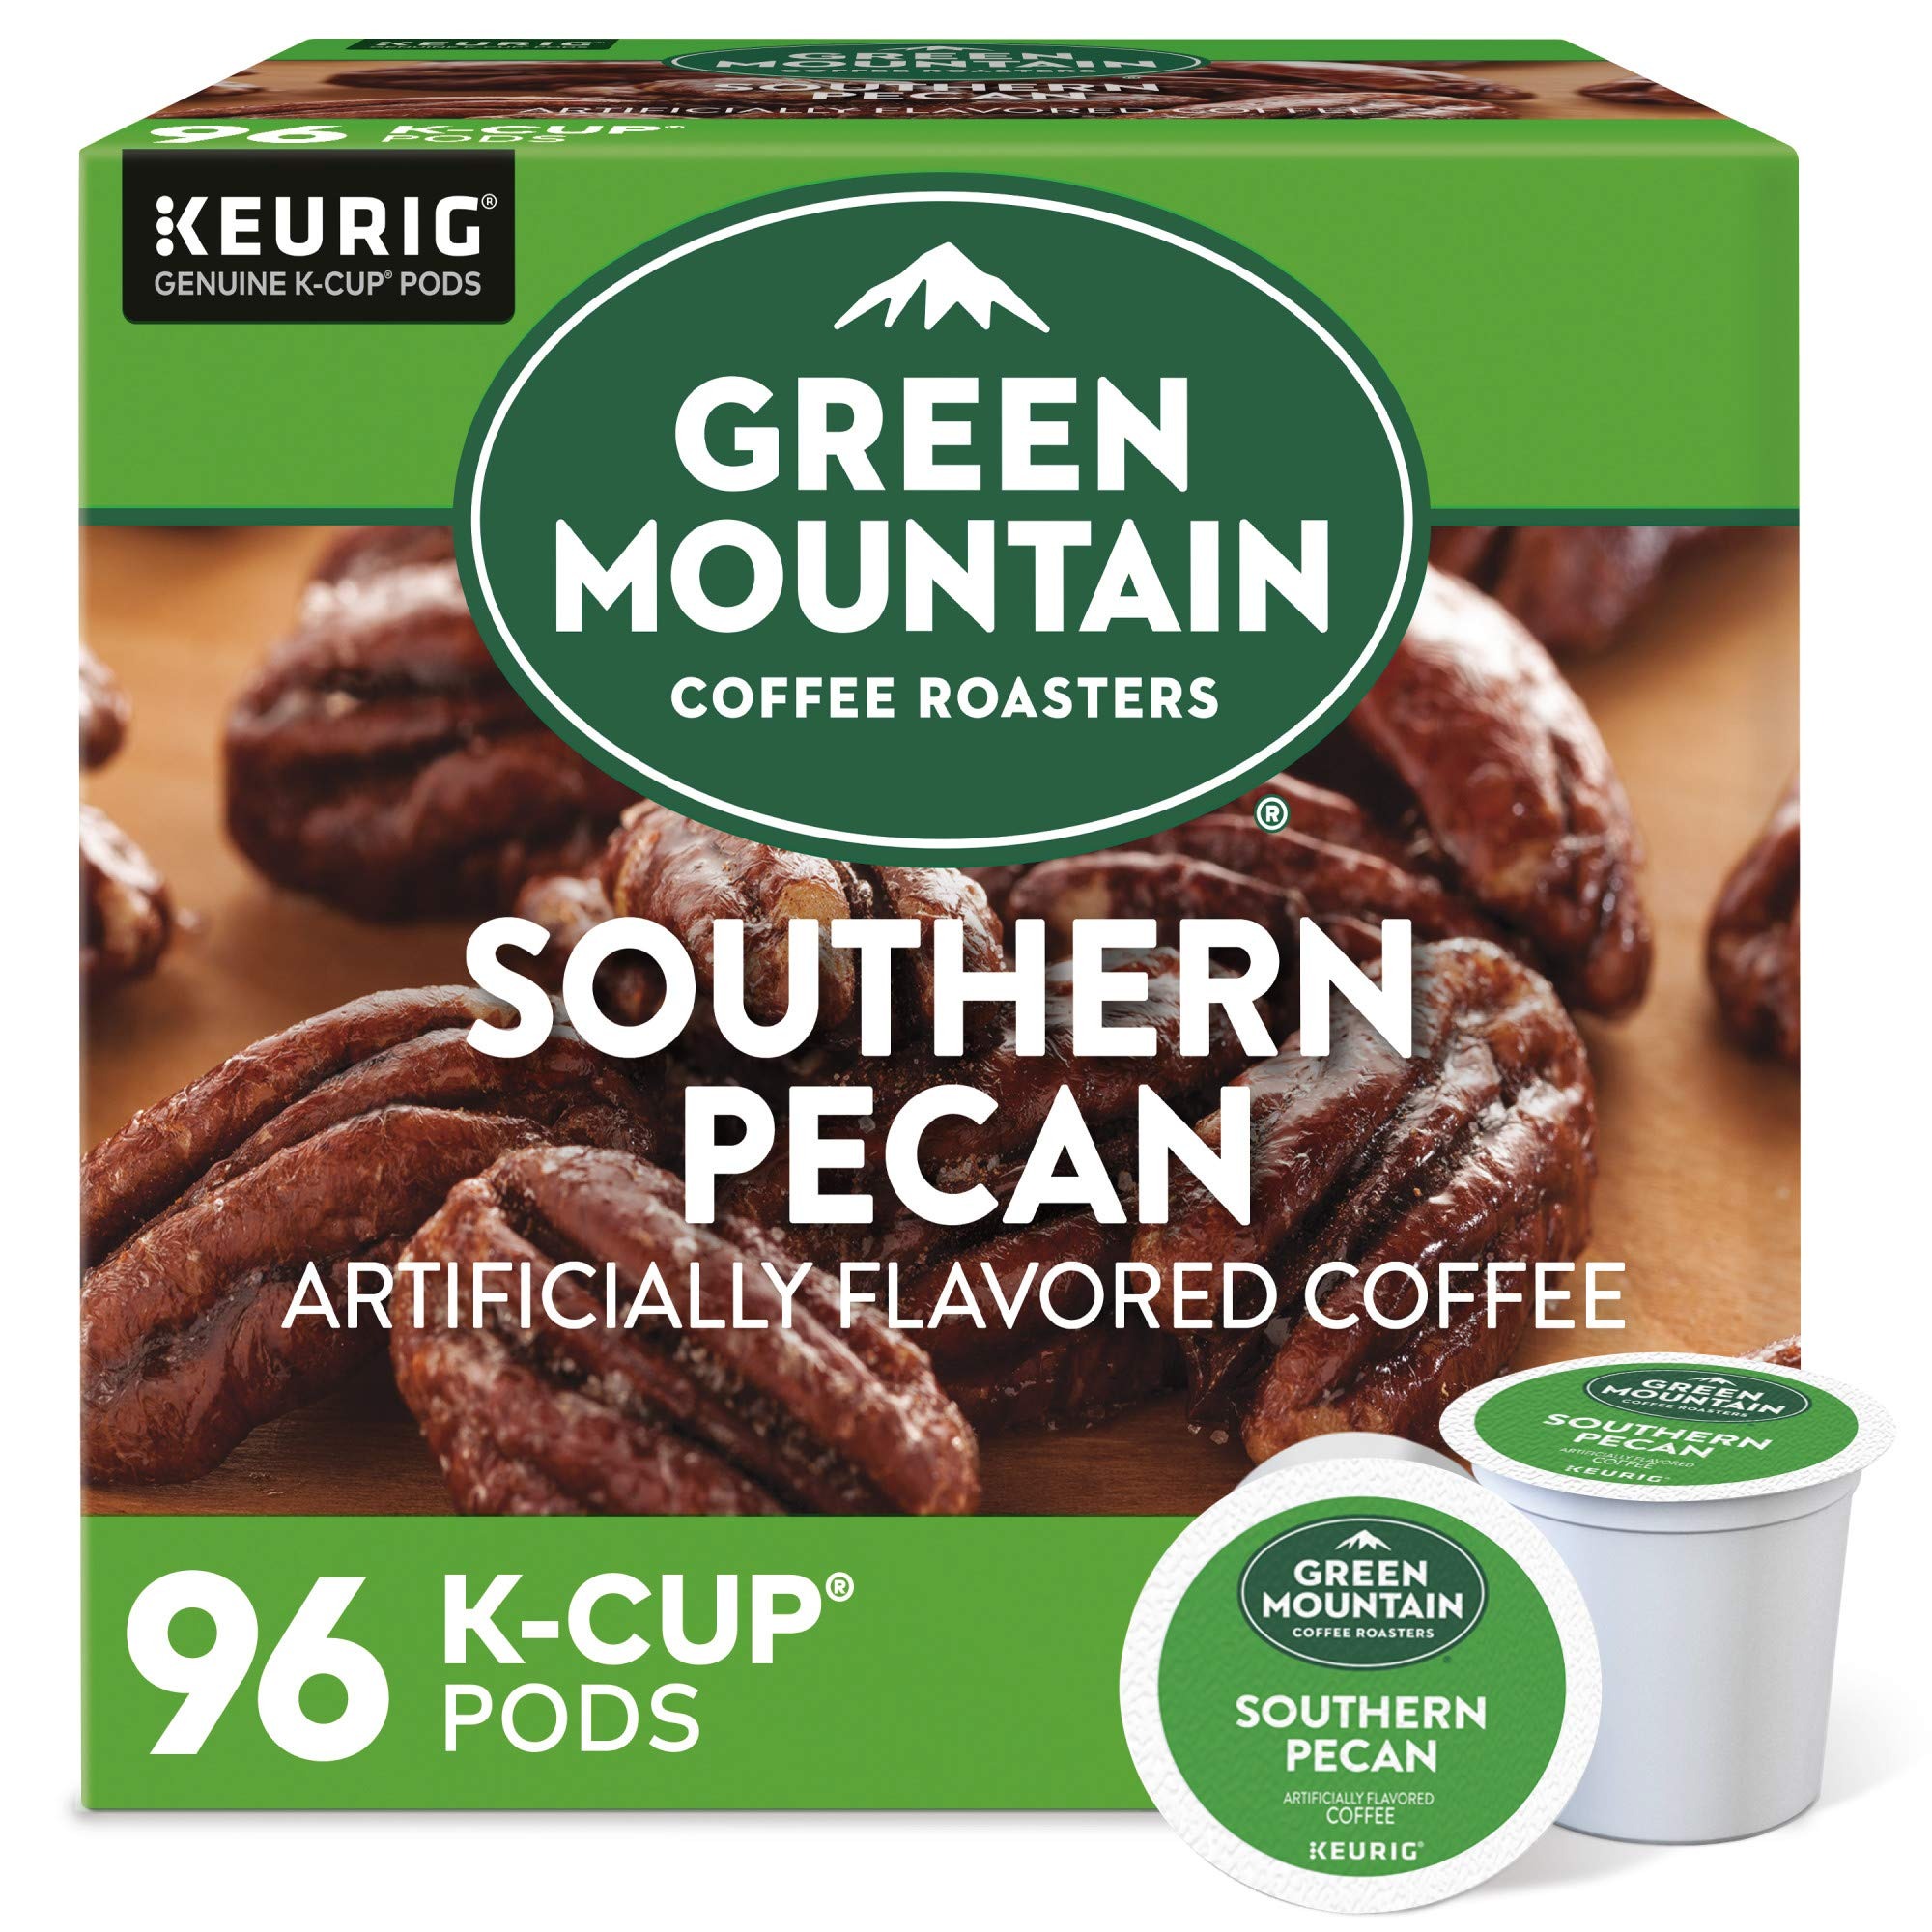
Item Name: Green Mountain Coffee Roasters Southern Pecan Keurig Single-Serve K-Cup pods, Light Roast Coffee, 96 Count
Bullet Point 1: BRAND STORY: The mountains are a special place. It's where Green Mountain Coffee Roasters was born. It's where we developed our adventurous spirit and commitment to improving the lands through sustainably sourced coffee. We're driven to bring the world a richer, better cup of coffee. Be bold. Be alive. Grab a cup and get out there.
Bullet Point 2: TASTE: This classic Southern flavor with the savory, buttery taste of nutty pecans is lightly roasted to perfection.
Bullet Point 3: ROAST: Light roast, caffeinated coffee and is certified Orthodox Union Kosher (U)
Bullet Point 4: SUSTAINABILITY: Committed to 100% responsibly sourced coffee by end of 2020
Bullet Point 5: COMPATIBILITY: Contains genuine Keurig K-Cup pods, engineered for guaranteed quality and compatibility with all Keurig K-Cup coffee makers
Bullet Point 6: Green Mountain flavored coffees do not have sugars or sweeteners of any kind
Bullet Point 7: Kosher Certification: This product is certified kosher by the Orthodox Union
Value: 96.0
Unit: Count

Price: 21.555